Mekere Morauta

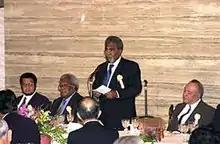
Morauta (standing) at the PALM 2000 summit in Japan

Sir Mekere entered the National Parliament of Papua New Guinea in July 1997 as the member for Moresby North-West. He was in 1998/99 Minister for Fisheries in the government of Bill Skate that emerged from the 1997 elections. The Skate government did not cope with the economic and political crises that beset PNG then and the government was defeated in a vote of no confidence. Sir Mekere was then, in July 1999 elected by parliament as prime minister with a huge majority : 99 votes for Sir Mekere and 5 votes for his challenger. His government was a reforming government and developed policies to deal with the crises. Sir Mekere was re-elected in Moresby North West in 2002 and 2007.